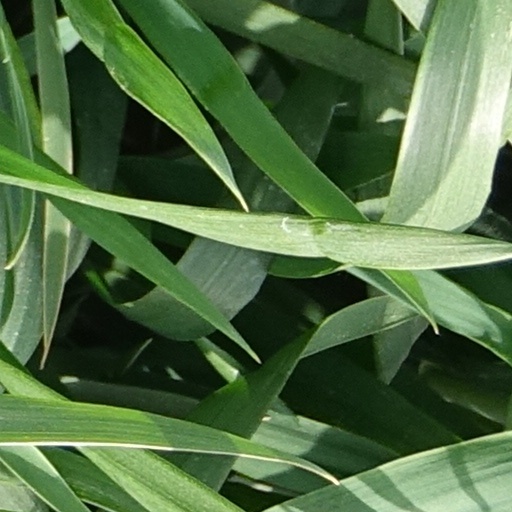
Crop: wheat